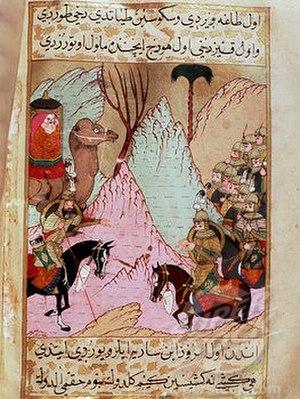
Des récits sur la révélation coranique et la mise par écrit de cet ouvrage ont été transmis par des traditions anciennes mise par écrits au cours des premiers siècle de l'islam. Cette approche traditionnelle de la transmission du Coran est généralement acceptée, comme un récit historique fiable, par les musulmans.
Les Califes bien guidés, est une expression désignant les quatre premiers califes, qui régnèrent de 632 à 661. Cette période est aussi parfois nommée le califat Rashidun.
Fitna, au pluriel fitan, est un mot arabe utilisé pour désigner différents schismes politico-religieux, guerres civiles, rivalités et divisions entre les musulmans. Outre son sens premier, ce mot peut également être traduit par « trouble, révolte, agitation, sédition ».